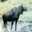
Label: deer